The Quest of the Missing Map

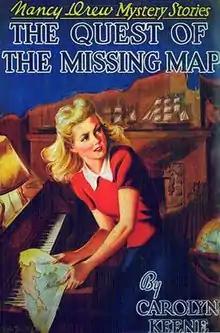
Original edition cover

The Quest of the Missing Map is the nineteenth volume in the Nancy Drew Mystery Stories series. It was first published in 1942 under the pseudonym Carolyn Keene. The actual author was ghostwriter Mildred Wirt Benson.